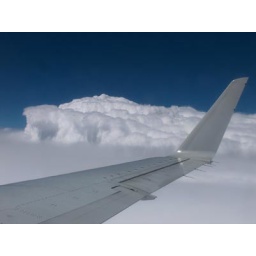
I liked how the cloud seemed to rise up like a mountain above the main cloud layer.